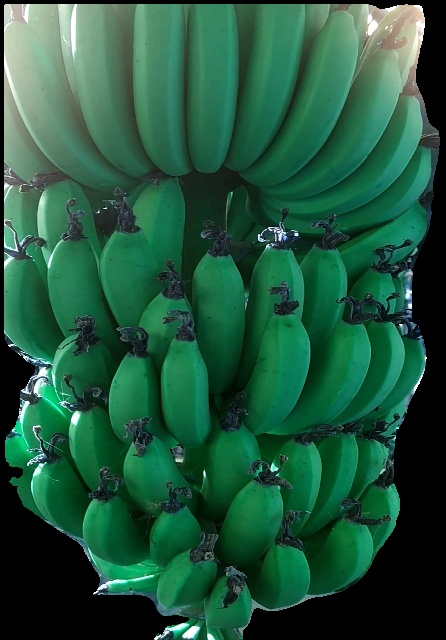
Variety: pachbale
Grade: grade1